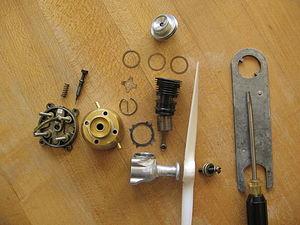
Un moteur de modèle est un petit moteur à combustion interne généralement utilisé pour propulser un avion radiocommandé, une voiture radiocommandée, un bateau radiocommandé, un vol libre, un avion de ligne de commande ou un modèle de voiture d'attache au sol.